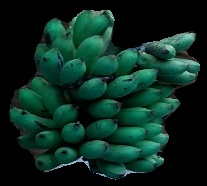
Variety: rasbale
Grade: grade3